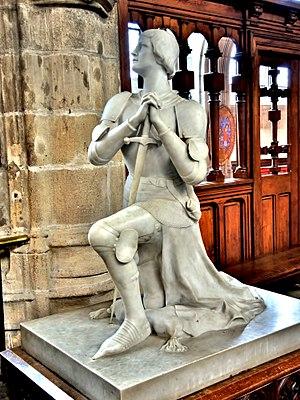
Statue de Jeanne d'Arc, dans la cathédrale de Moulins. Allier
La cathédrale Notre-Dame-de-l'Annonciation de Moulins est une cathédrale catholique romaine située à Moulins, dans le département de l'Allier. Elle est le siège épiscopal du diocèse de Moulins.